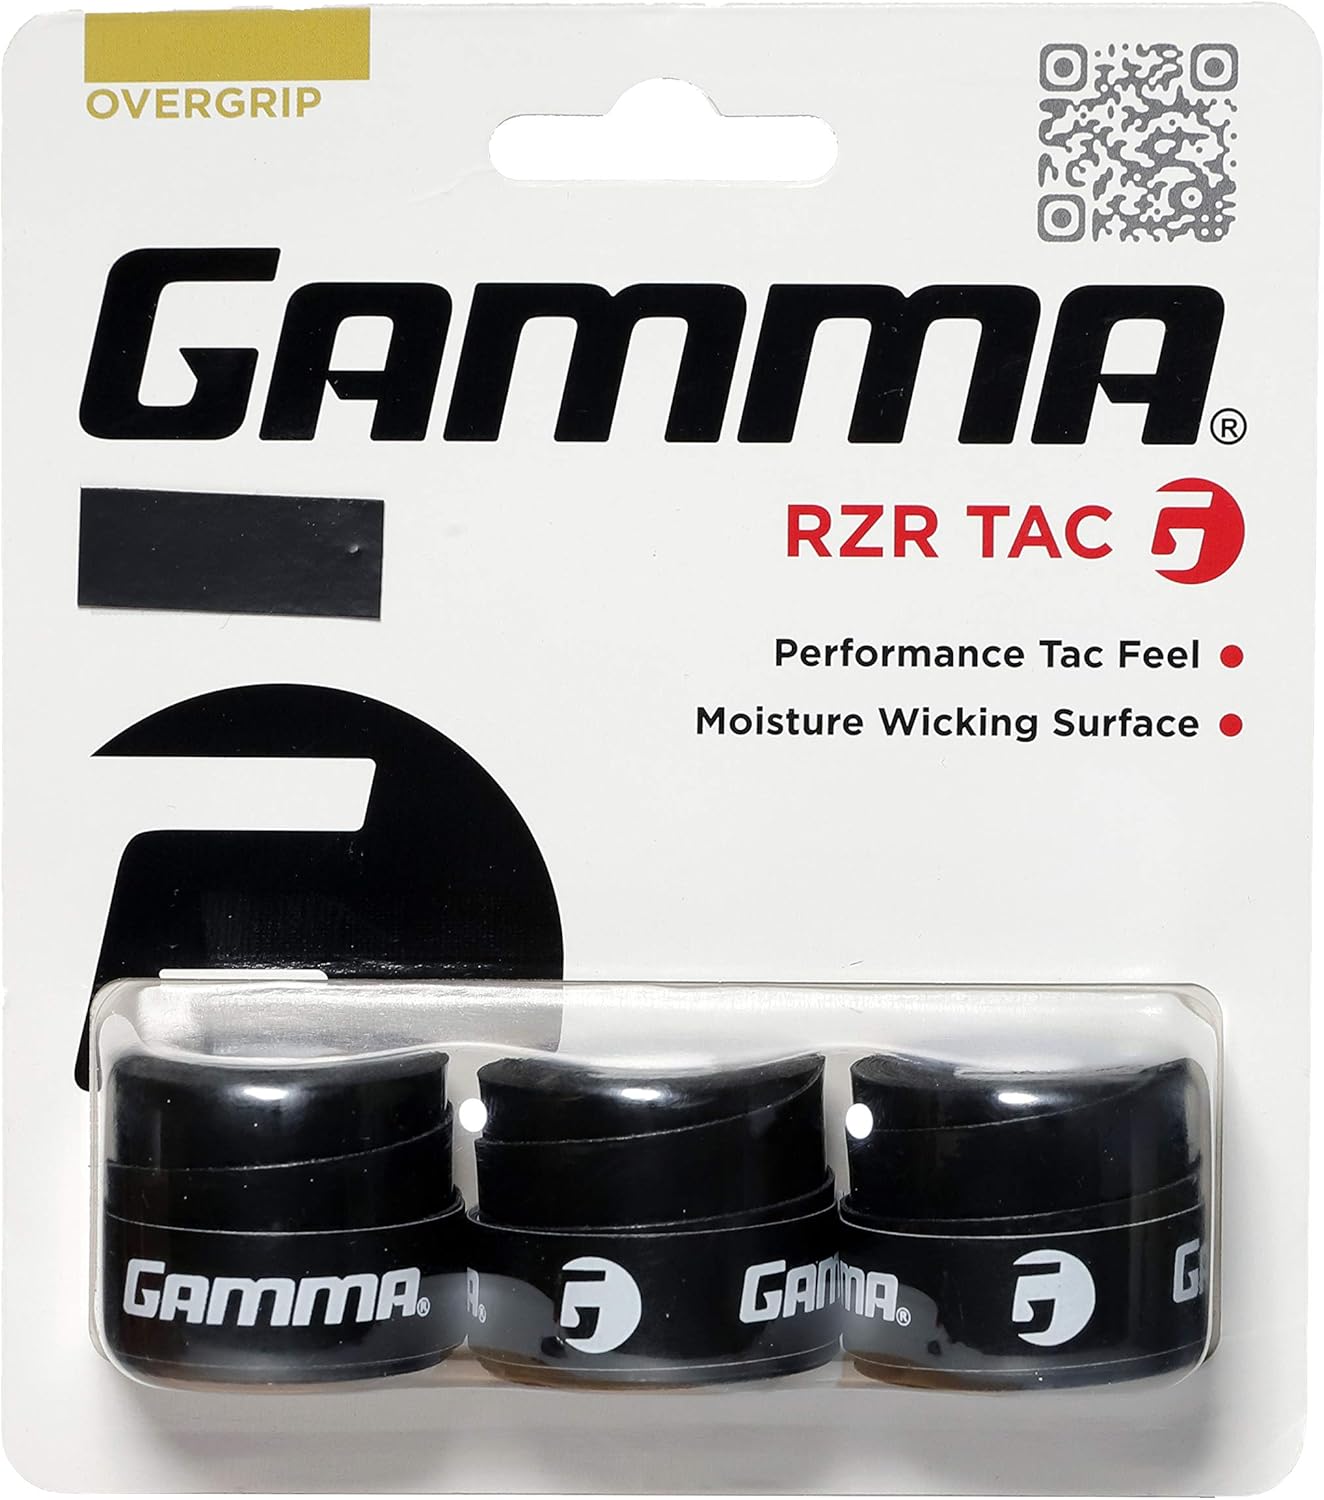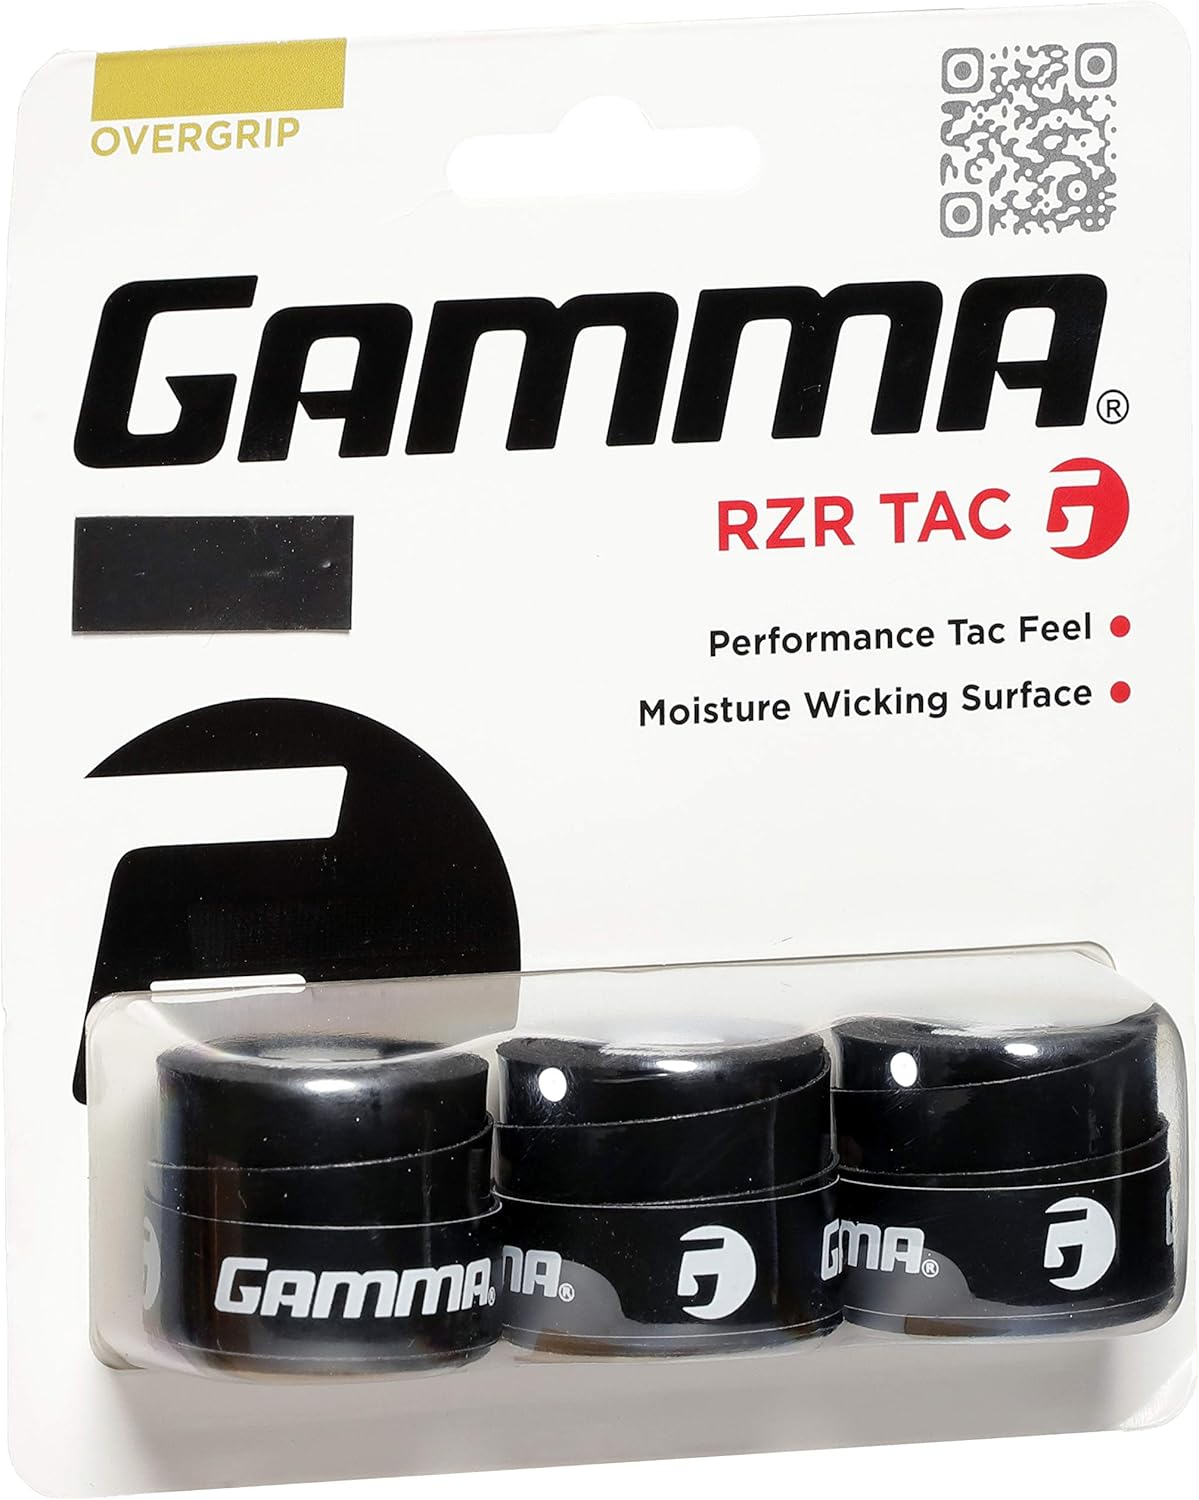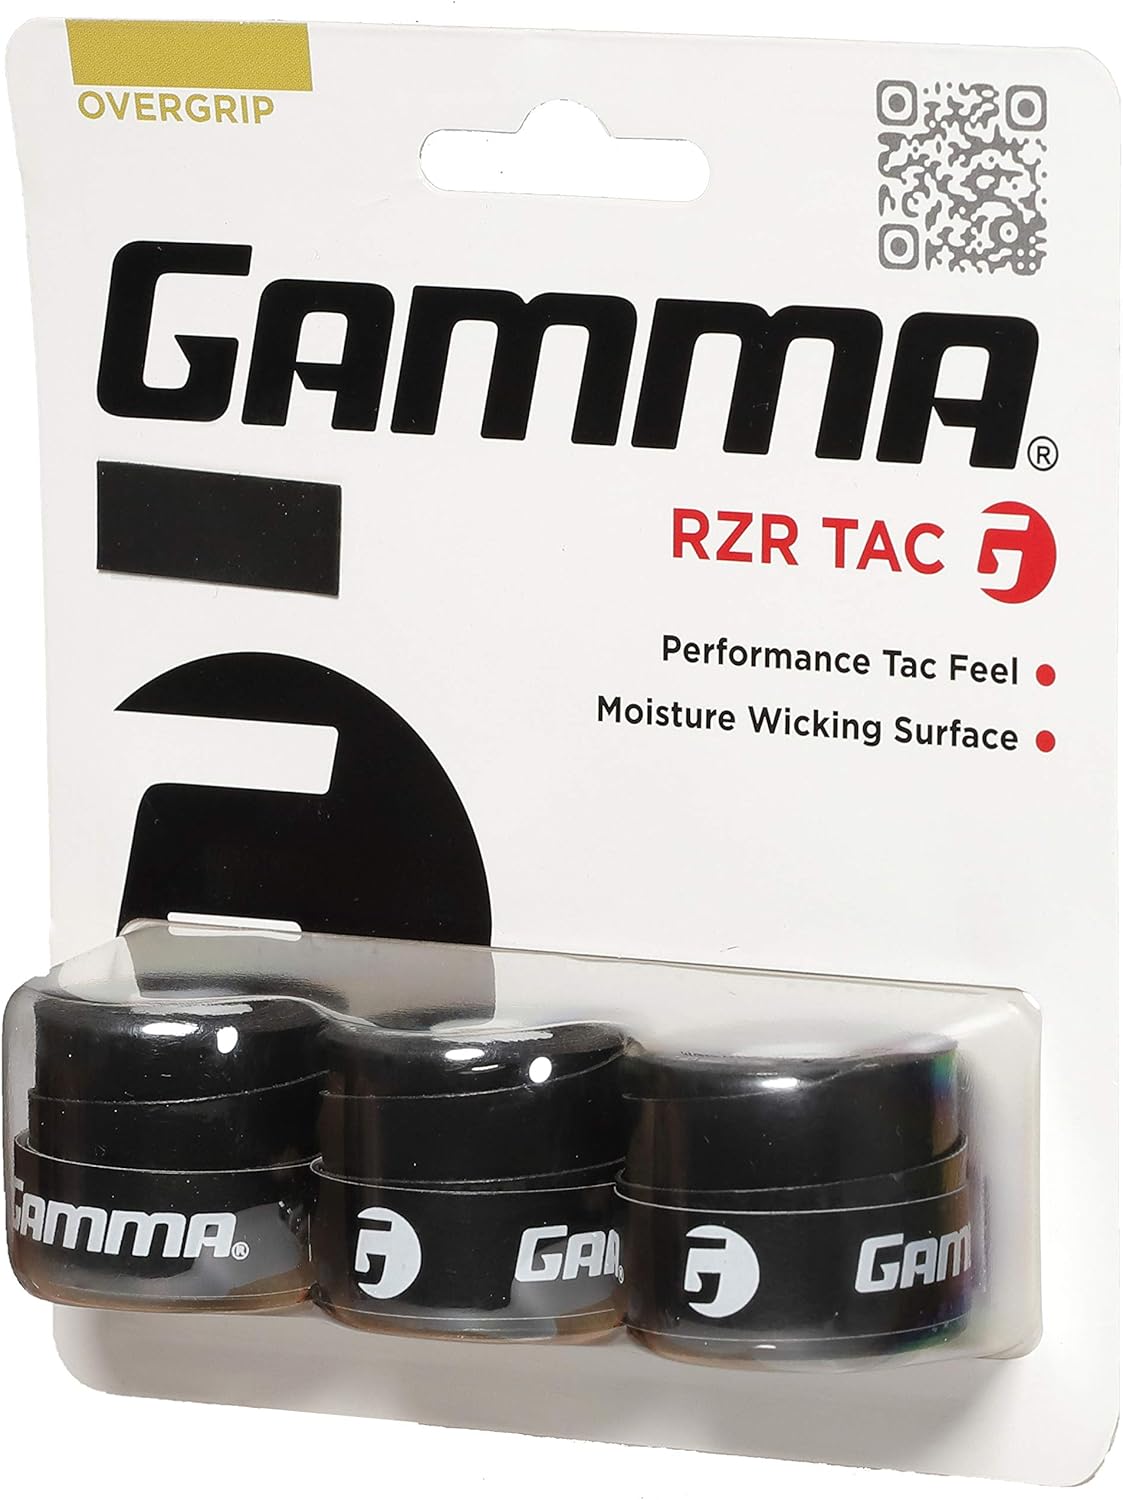
Gamma Sports RZR Tac Overgrip
Category: Sports & Outdoors
Product Description Gamma's RZR Tac Overgrip is coated with Gamma's Tac PU, wicking away moisture to keep your hand dry while giving you that tacky feel that will last for hours of performance play. The RZR non-woven base will not shift on your grip, giving you more control on every shot. Manufacturer Contact Information phone: (800) 333-0337 email: sales@gammasports.com website: https://www.gammasports.com/
Features: Performance Tac feel | Moisture Wicking Surface | Roll of 15 overgrips